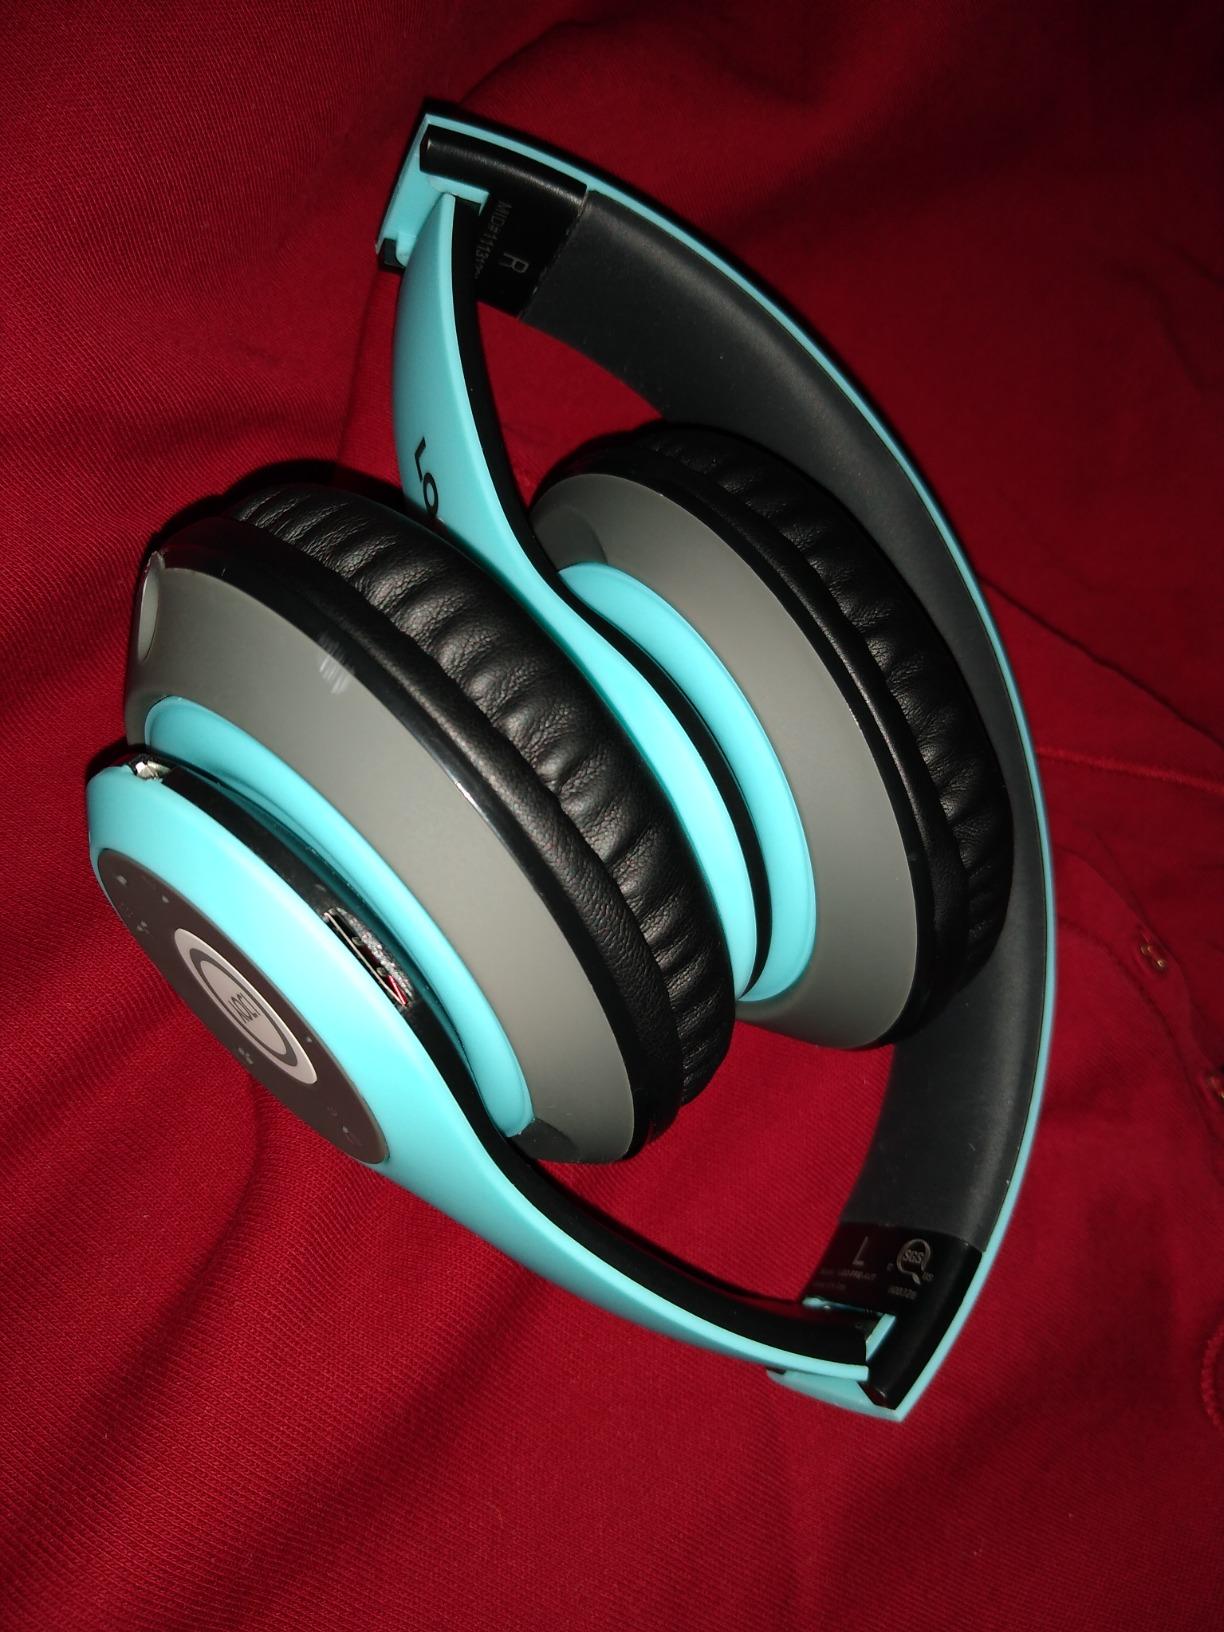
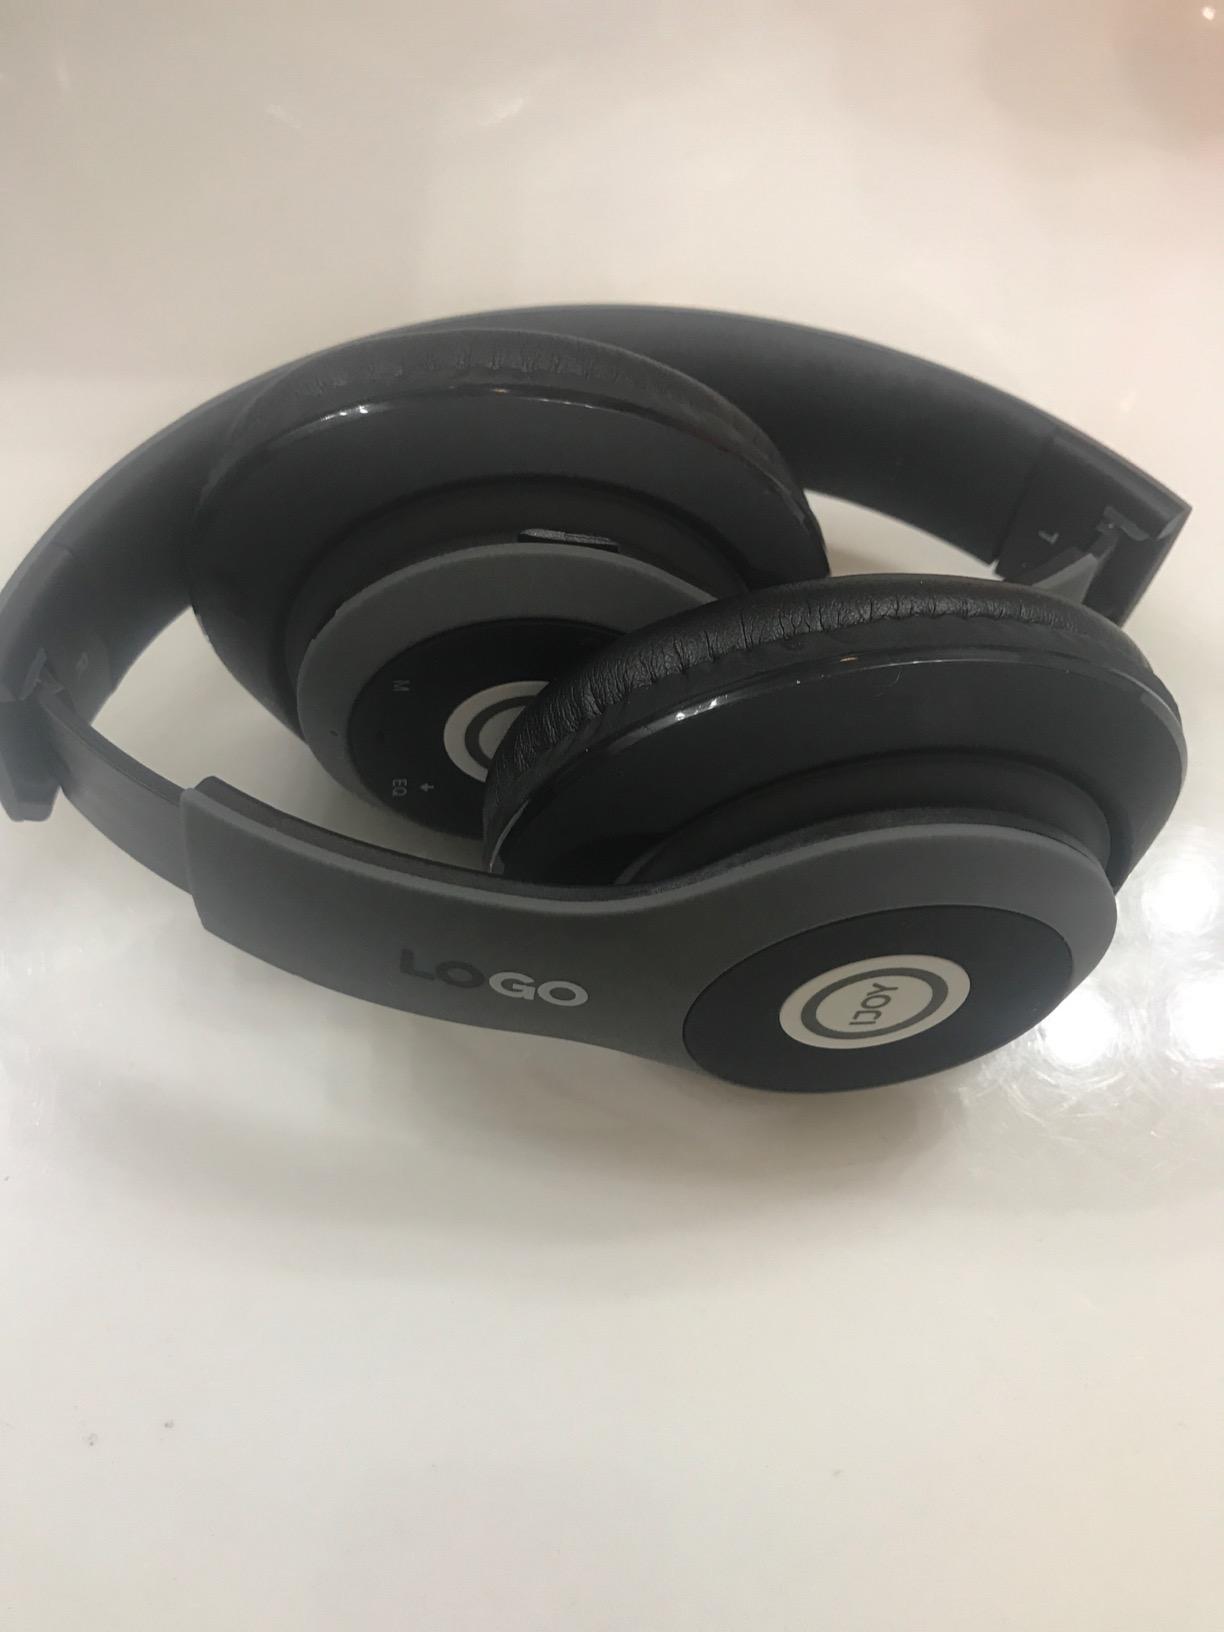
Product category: headphones
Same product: no